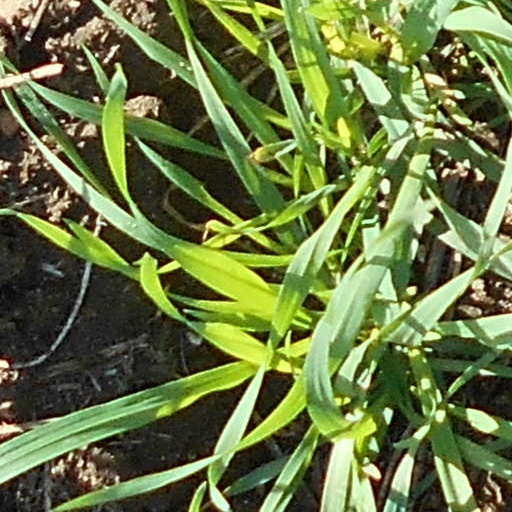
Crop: wheat